Sofia Province

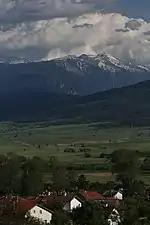
Rila Mountain as seen from Relyovo, Samokov Municipality

With a territory of 7 020 km², Sofia Province is the second-largest in Bulgaria. It also has the highest number of municipalities, 22, and borders nine other provinces as well as Serbia to the northwest. The lowest areas stand at 350 metres above sea level, whereas the highest rise above 2,900 metres, resulting in diverse terrain, soil and climatic factors.